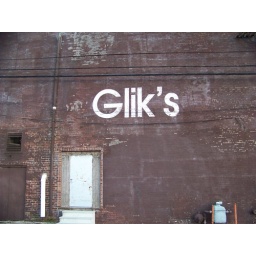
Glik's sign on old brick building in Collinsville